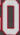
Number: 0